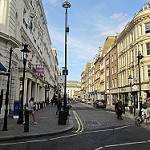
Scene: Outdoor